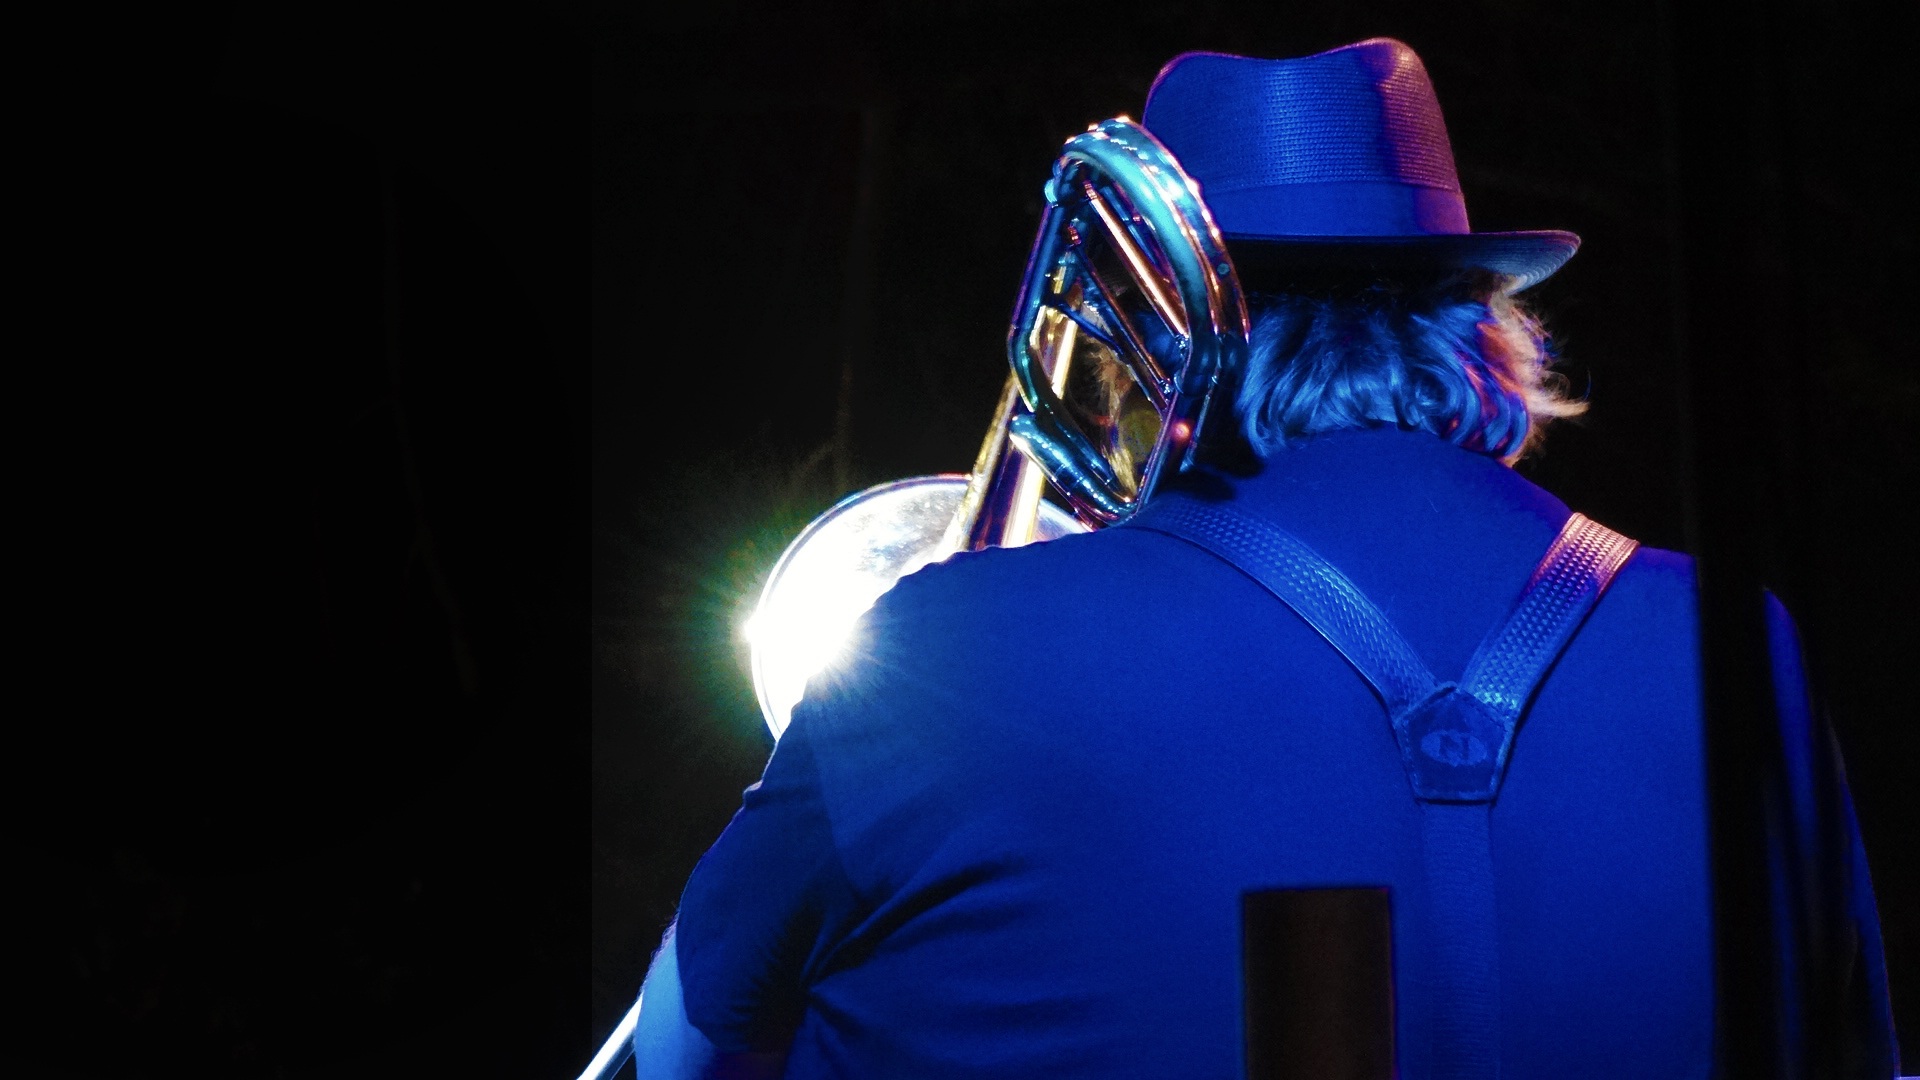
music, concert, blue, musician, trombone, performance art, stage, performance